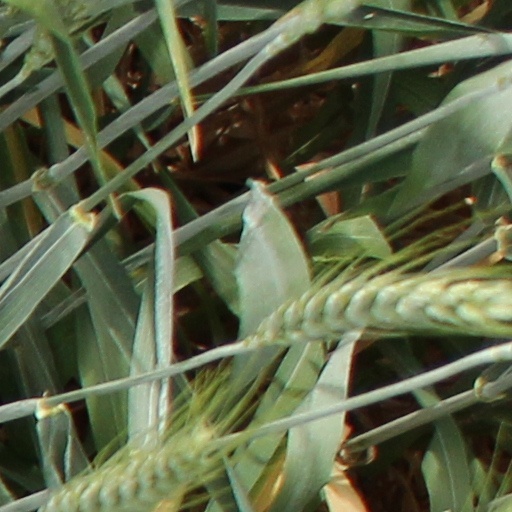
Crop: wheat